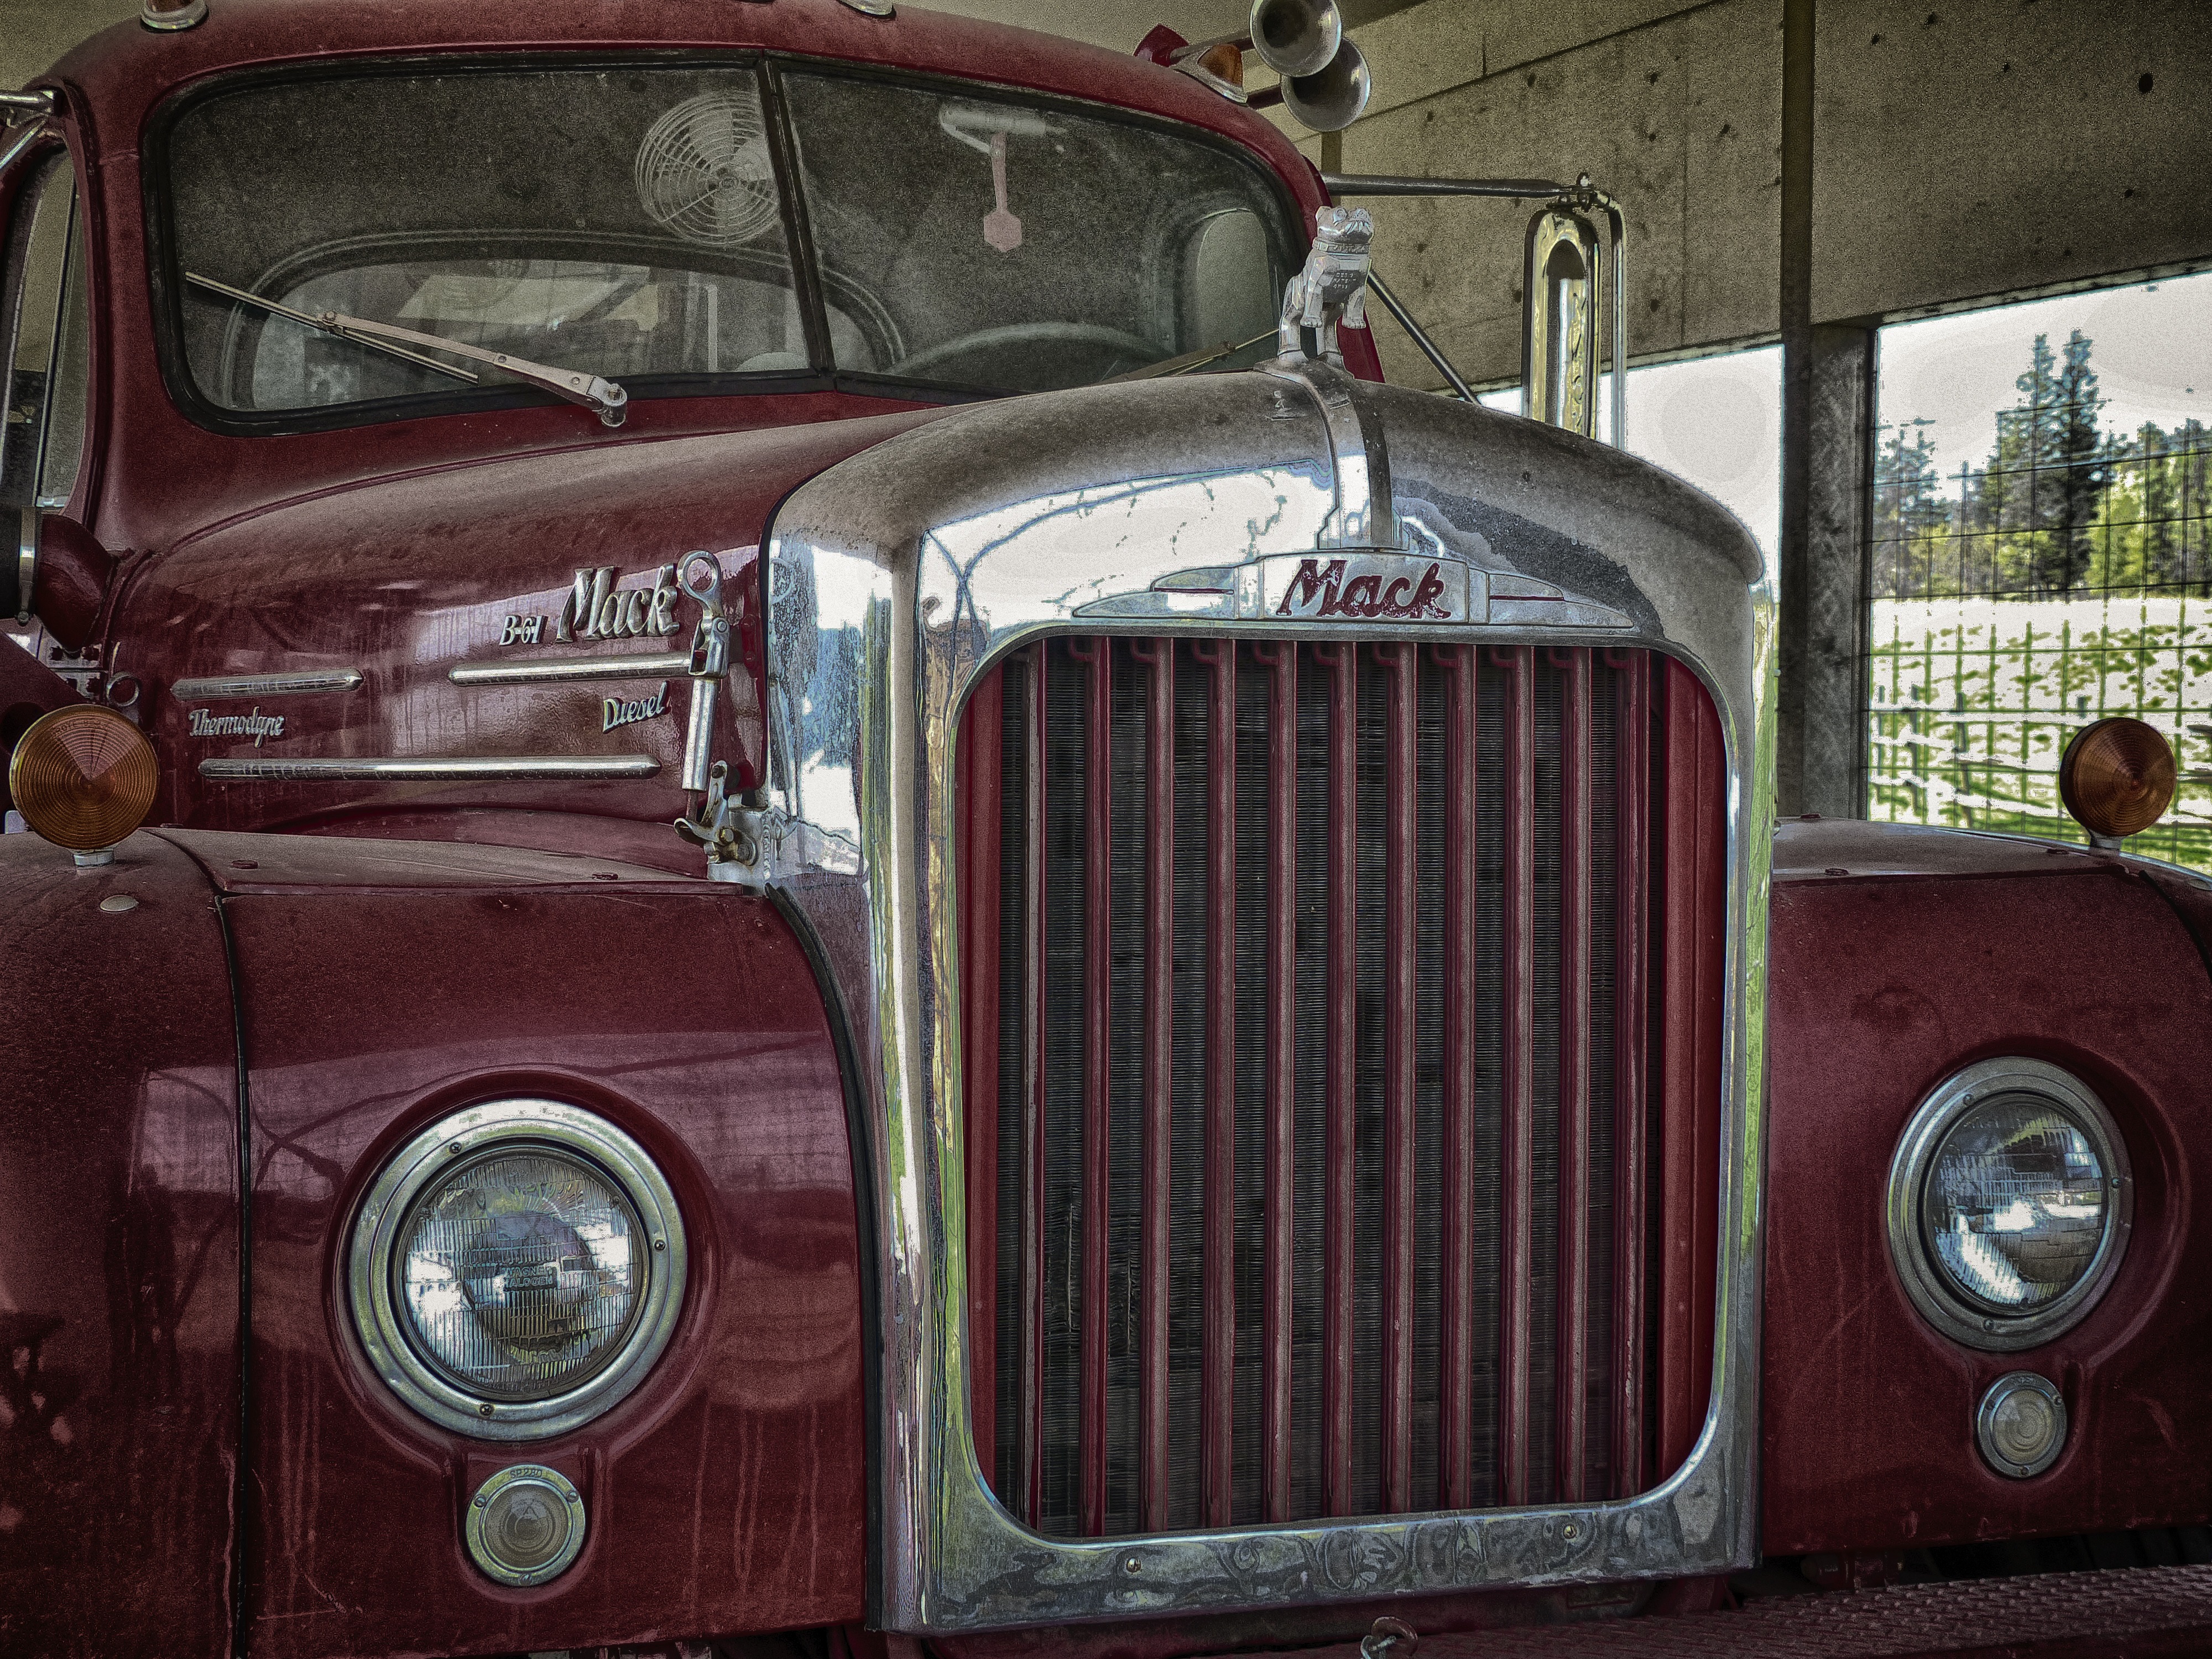
car, vintage, old, transportation, truck, red, vehicle, motor vehicle, vintage car, forestry, history, front, classic, antique car, hot rod, vintage automobiles, automotive exterior, automotive design, mid size car, logging truck, mack truck